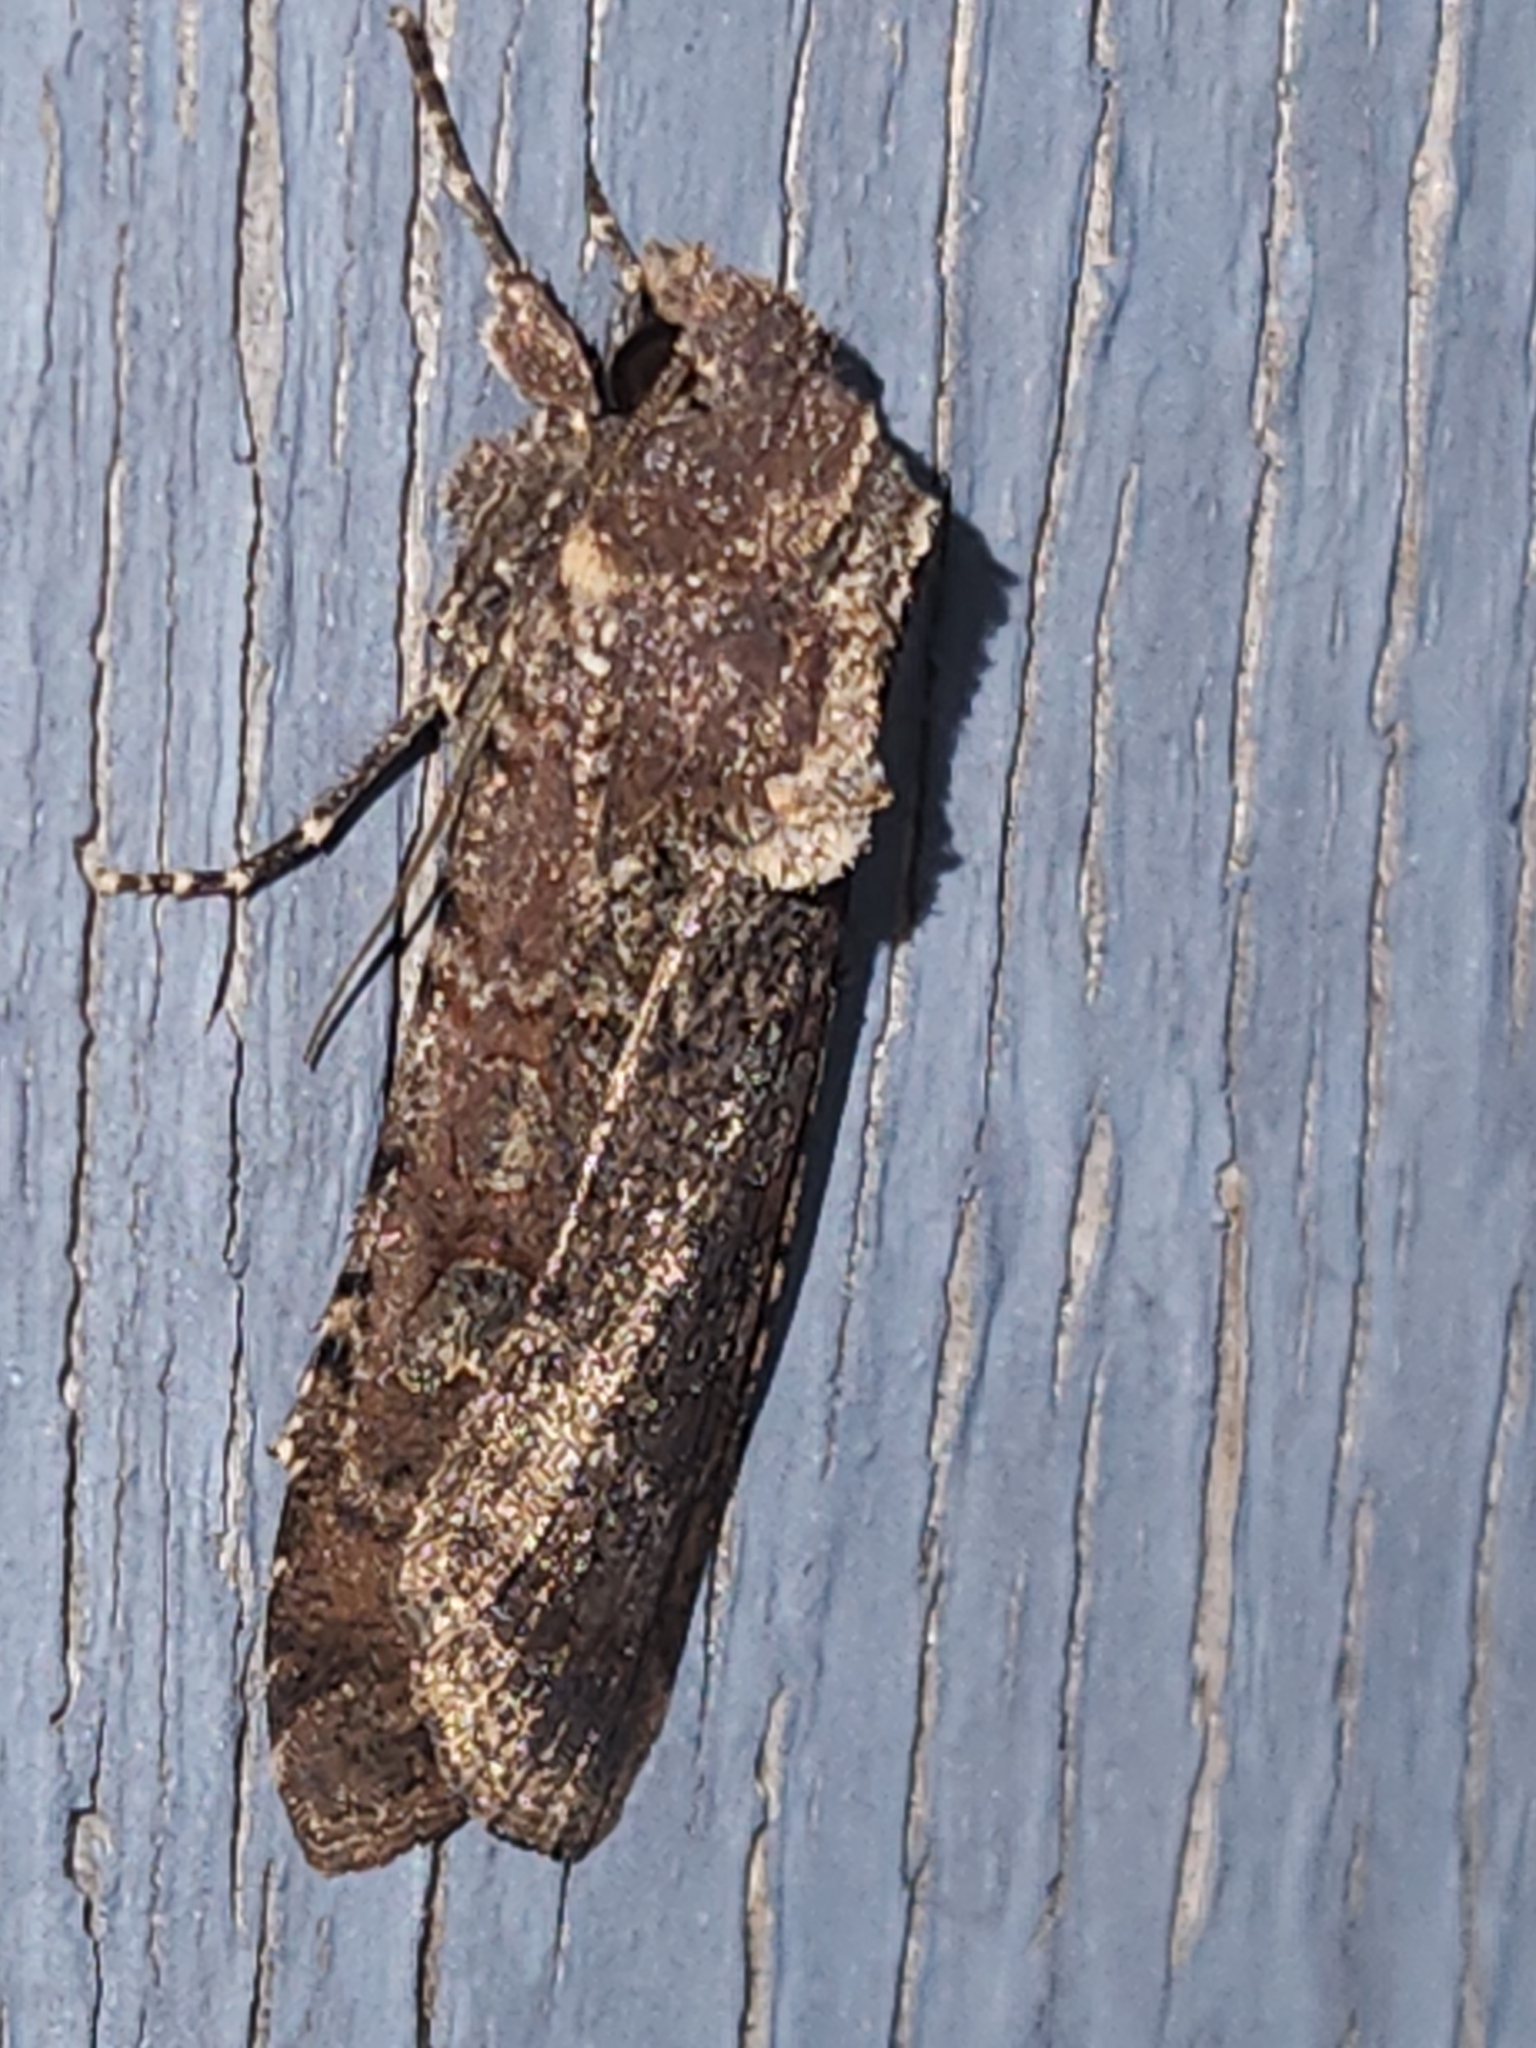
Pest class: cutworms